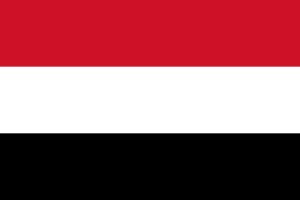
Yemens flag
Yemens flag
Yemens flag er en enkel trikolore i farverne rød over hvid over sort. Det er i forholdet 2:3. Flaget bærer tre af de panarabiske farver, hvor kun grønt mangler. Flaget er baseret på de flag som Nordyemen og Sydyemen førte frem til genforeningen i 1990. Begge disse havde stjerner, men disse blev ikke videreført i det forenede Yemens flag. Rødt står for revolutionen som skabte de to lande som siden 1990 udgør det forenede Yemen. Hvidt står for den fredelige genforening af de to lande, mens sort står som et minde om den mørke fortid. Flaget blev indført 22. maj 1990.